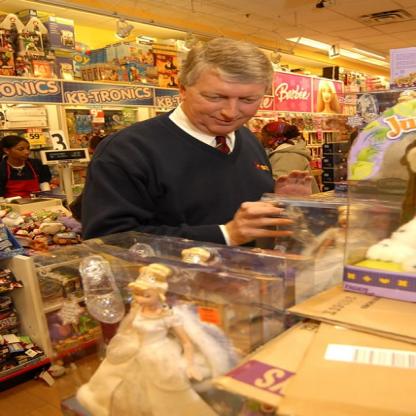
Scene: Indoor